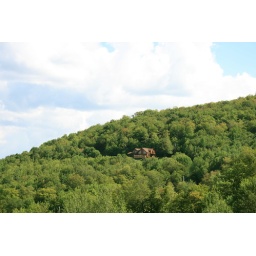
in a little house on the side of a mountain